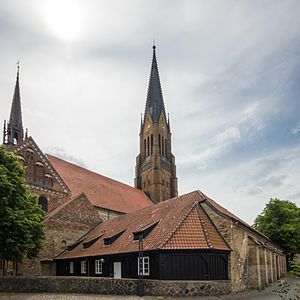
Slesvig Stift
Sankt Petri Kirke i Slesvig by (Slesvig Domkirke).
Slesvig stift var et dansk stift indtil 1864, og siden da et tysk stift. Slesvig Bispedømme blev allerede oprettet i 948 i Slesvig by og hørte indtil reformationen under ærkestiftet i Lund. Slesvig Domkirke blev opført omkring år 1030.